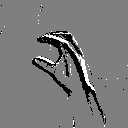
ASL letter: c